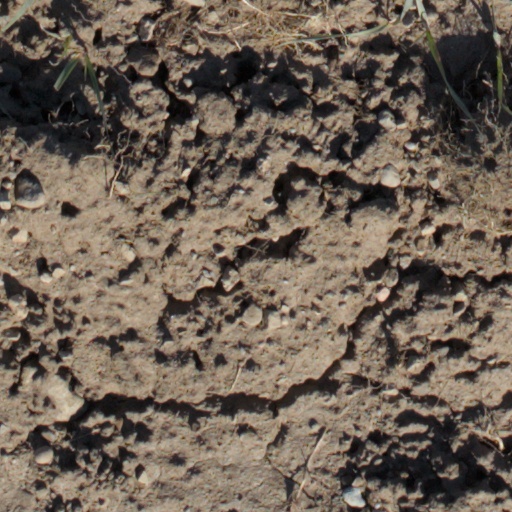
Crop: wheat